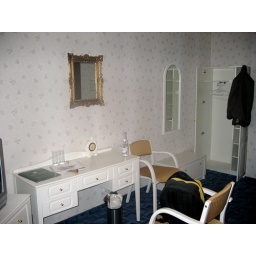
The desk and some of the other things in our room. The clock on the desk did not seem to work.